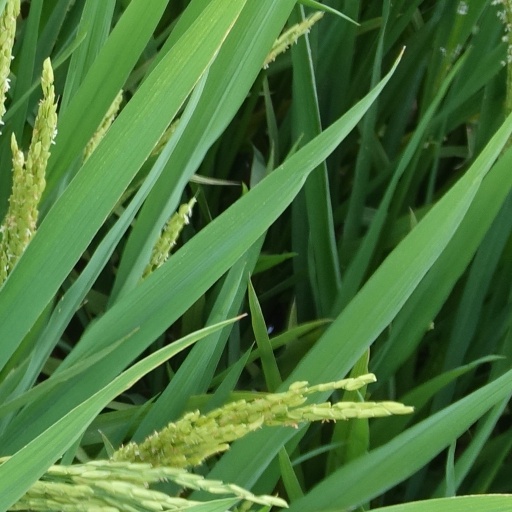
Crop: rice